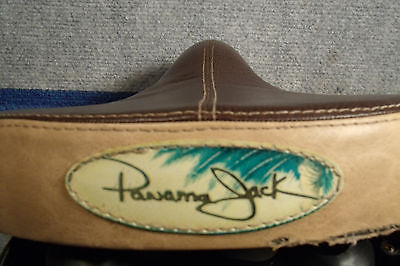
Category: bicycle